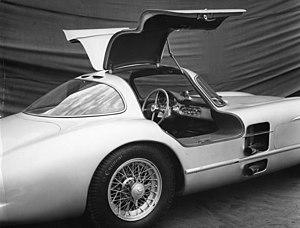
La Mercedes-Benz 300 SLR est une voiture de course engagée par Mercedes-Benz dans les épreuves « sport » de la saison 1955. Son nom reste associé au drame des 24 Heures du Mans 1955.